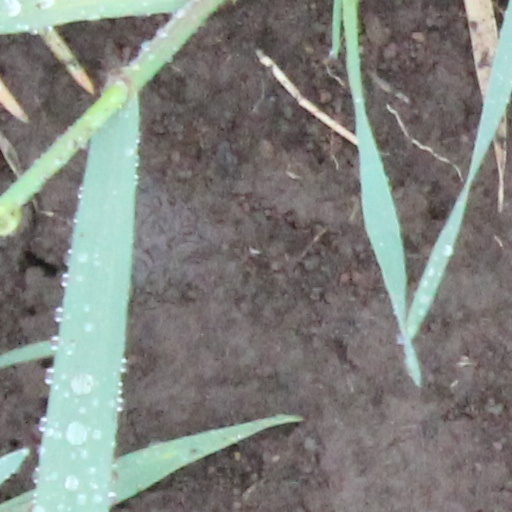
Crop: wheat